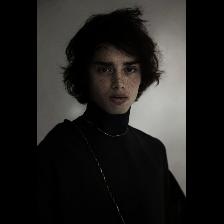
Label: Human